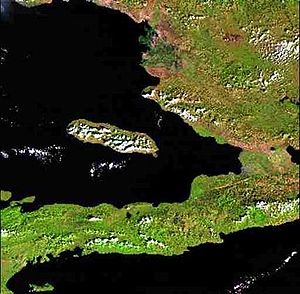
Gonâvebugten
Satellittbilde av Gonâvebukta.
Gonâvebugten er en stor bugt ved vestkysten af Haiti.